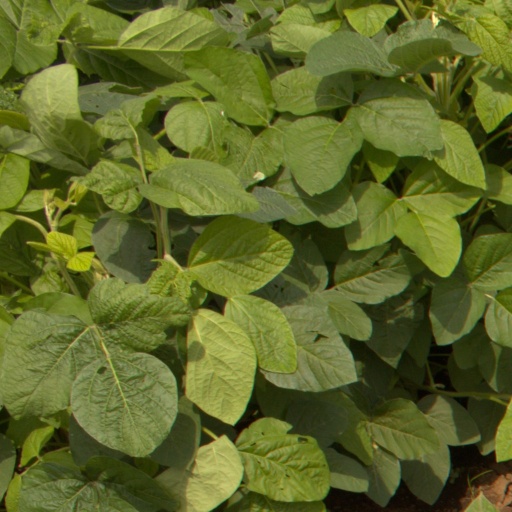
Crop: soybean